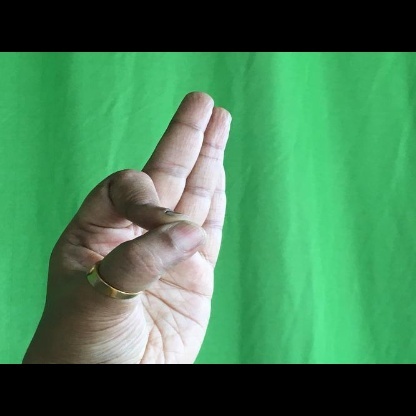
Mudra: Aralam